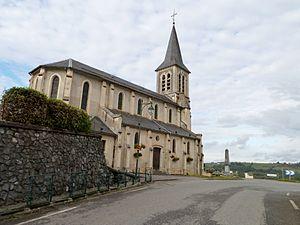
Église de Mauvezin (Hautes-Pyrénées)
Mauvezin est une commune française située dans le département des Hautes-Pyrénées, en région Occitanie.